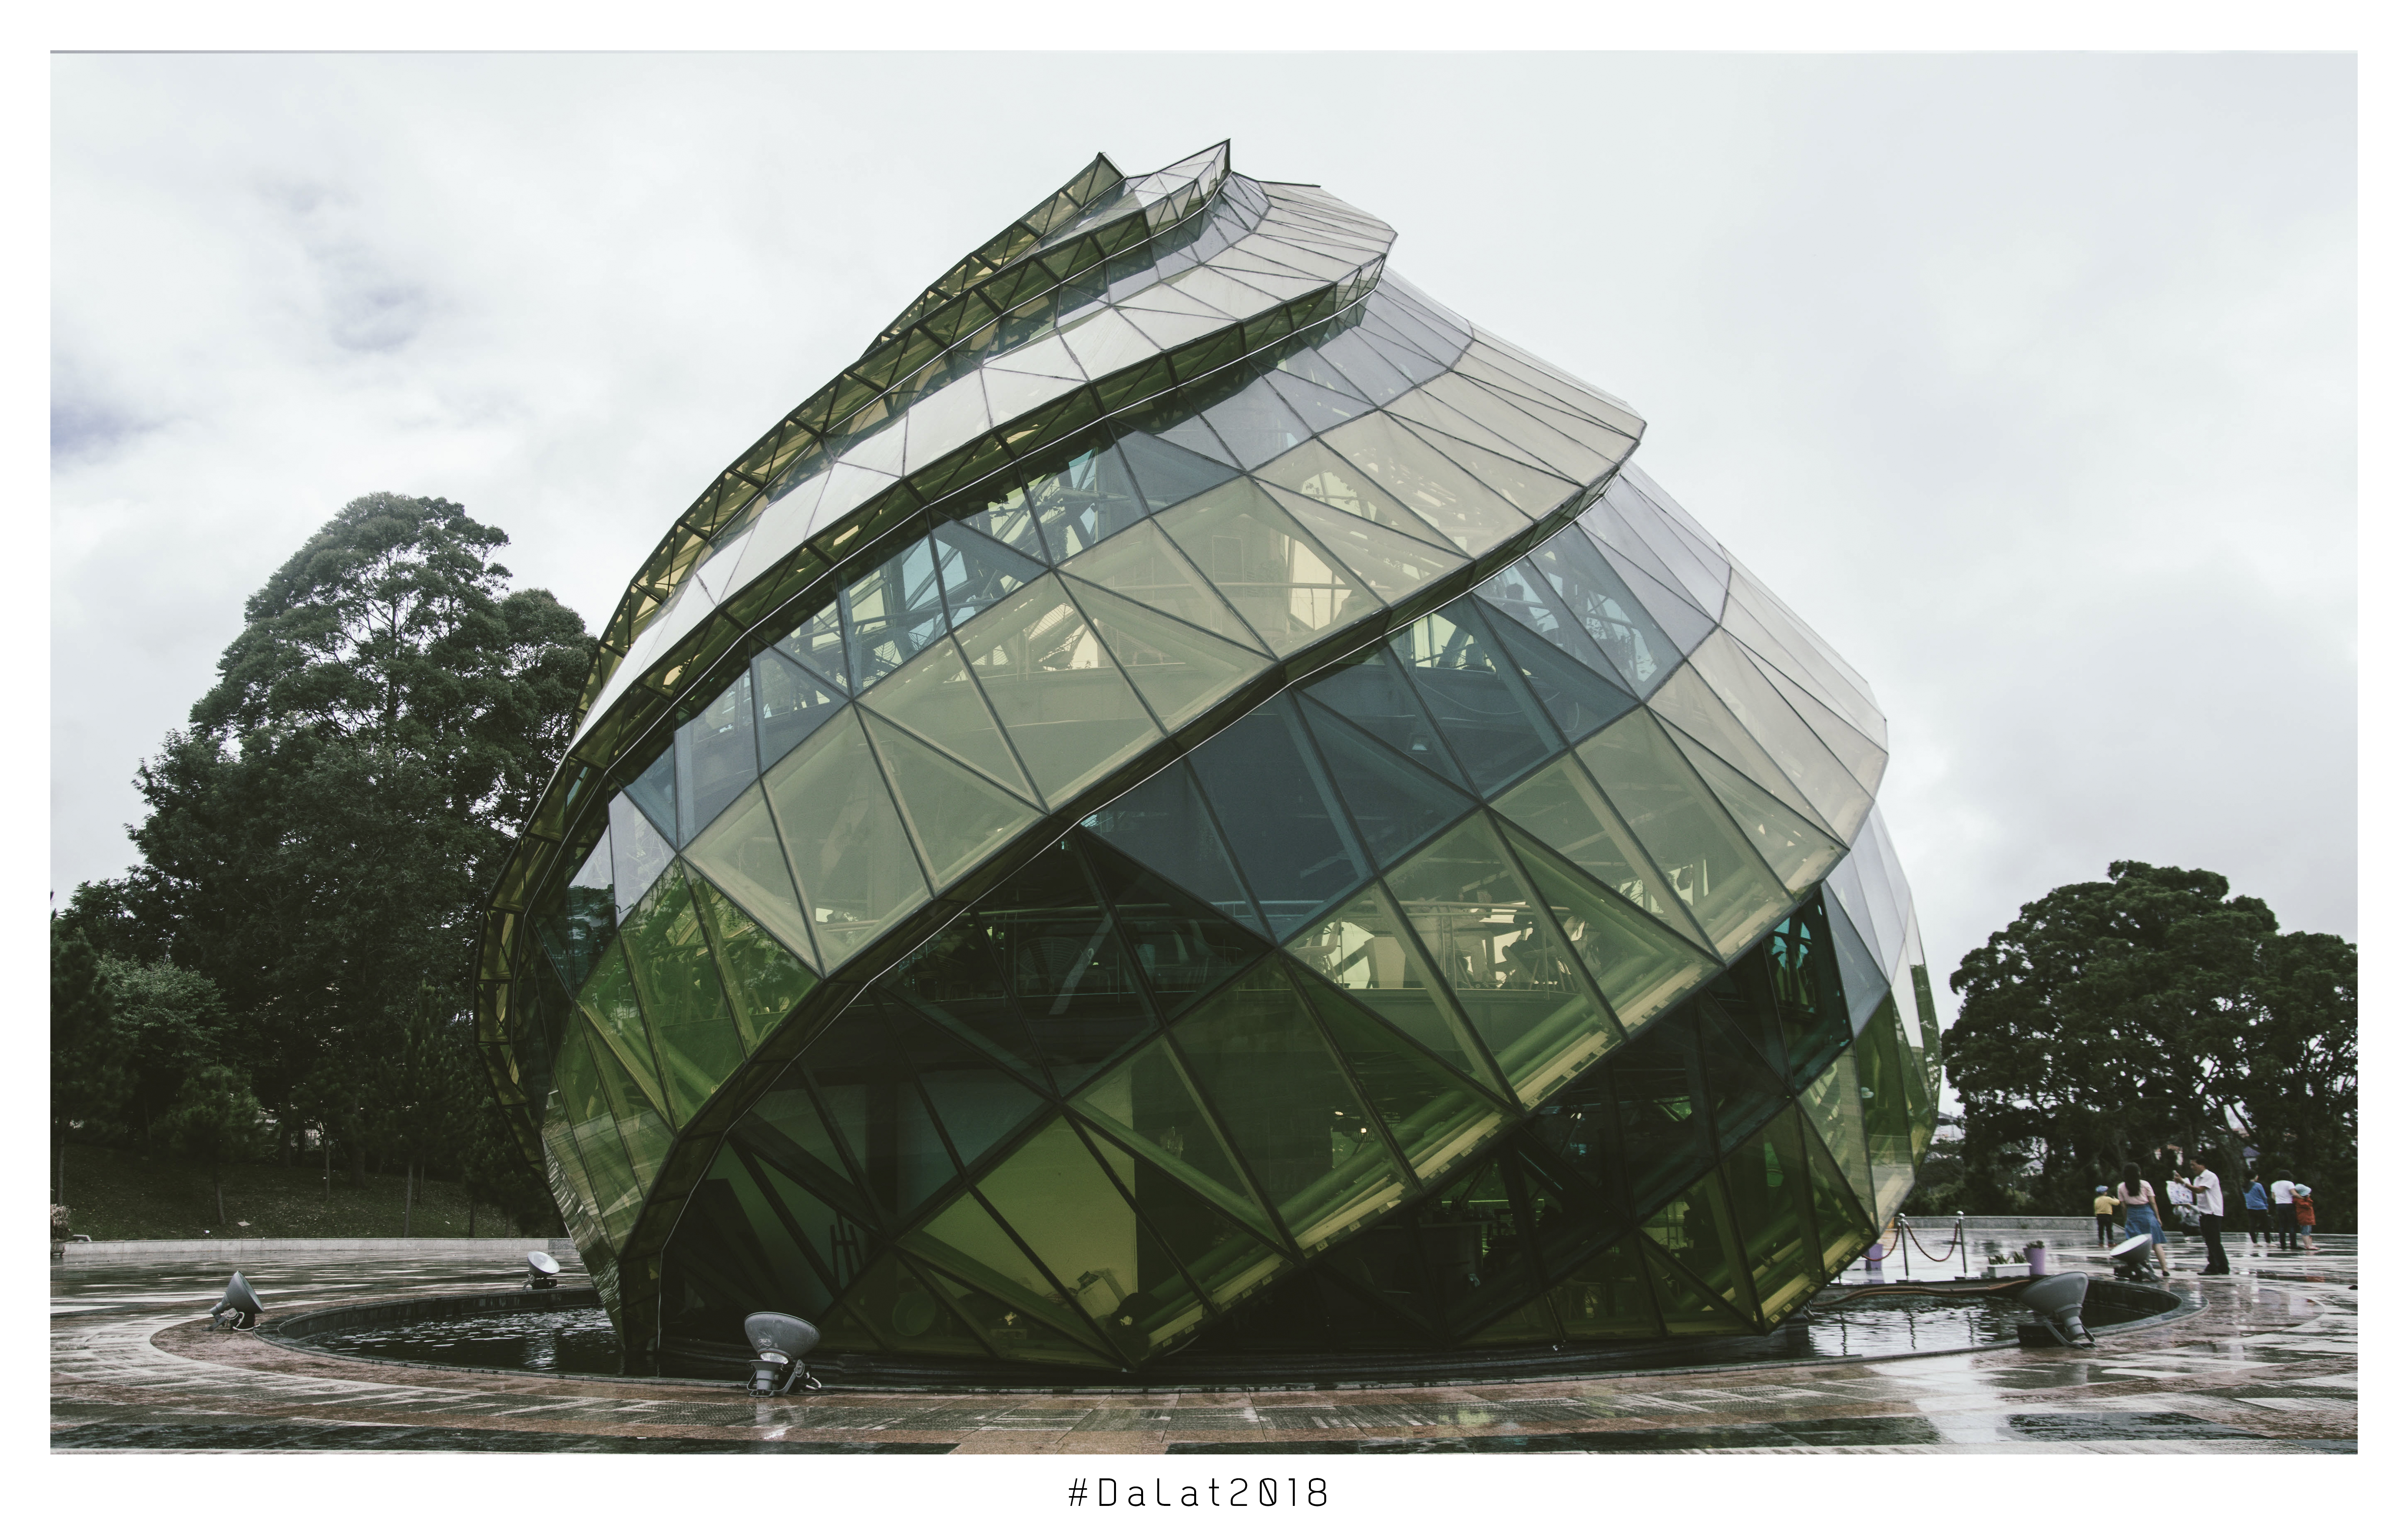
nature, landmark, dome, architecture, structure, reflection, building, facade, corporate headquarters, water, headquarters, daylighting